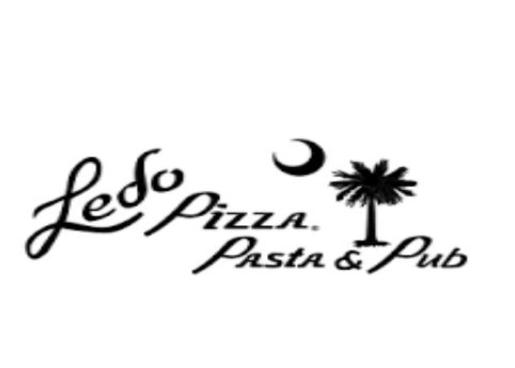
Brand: ledo pizza
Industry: Food